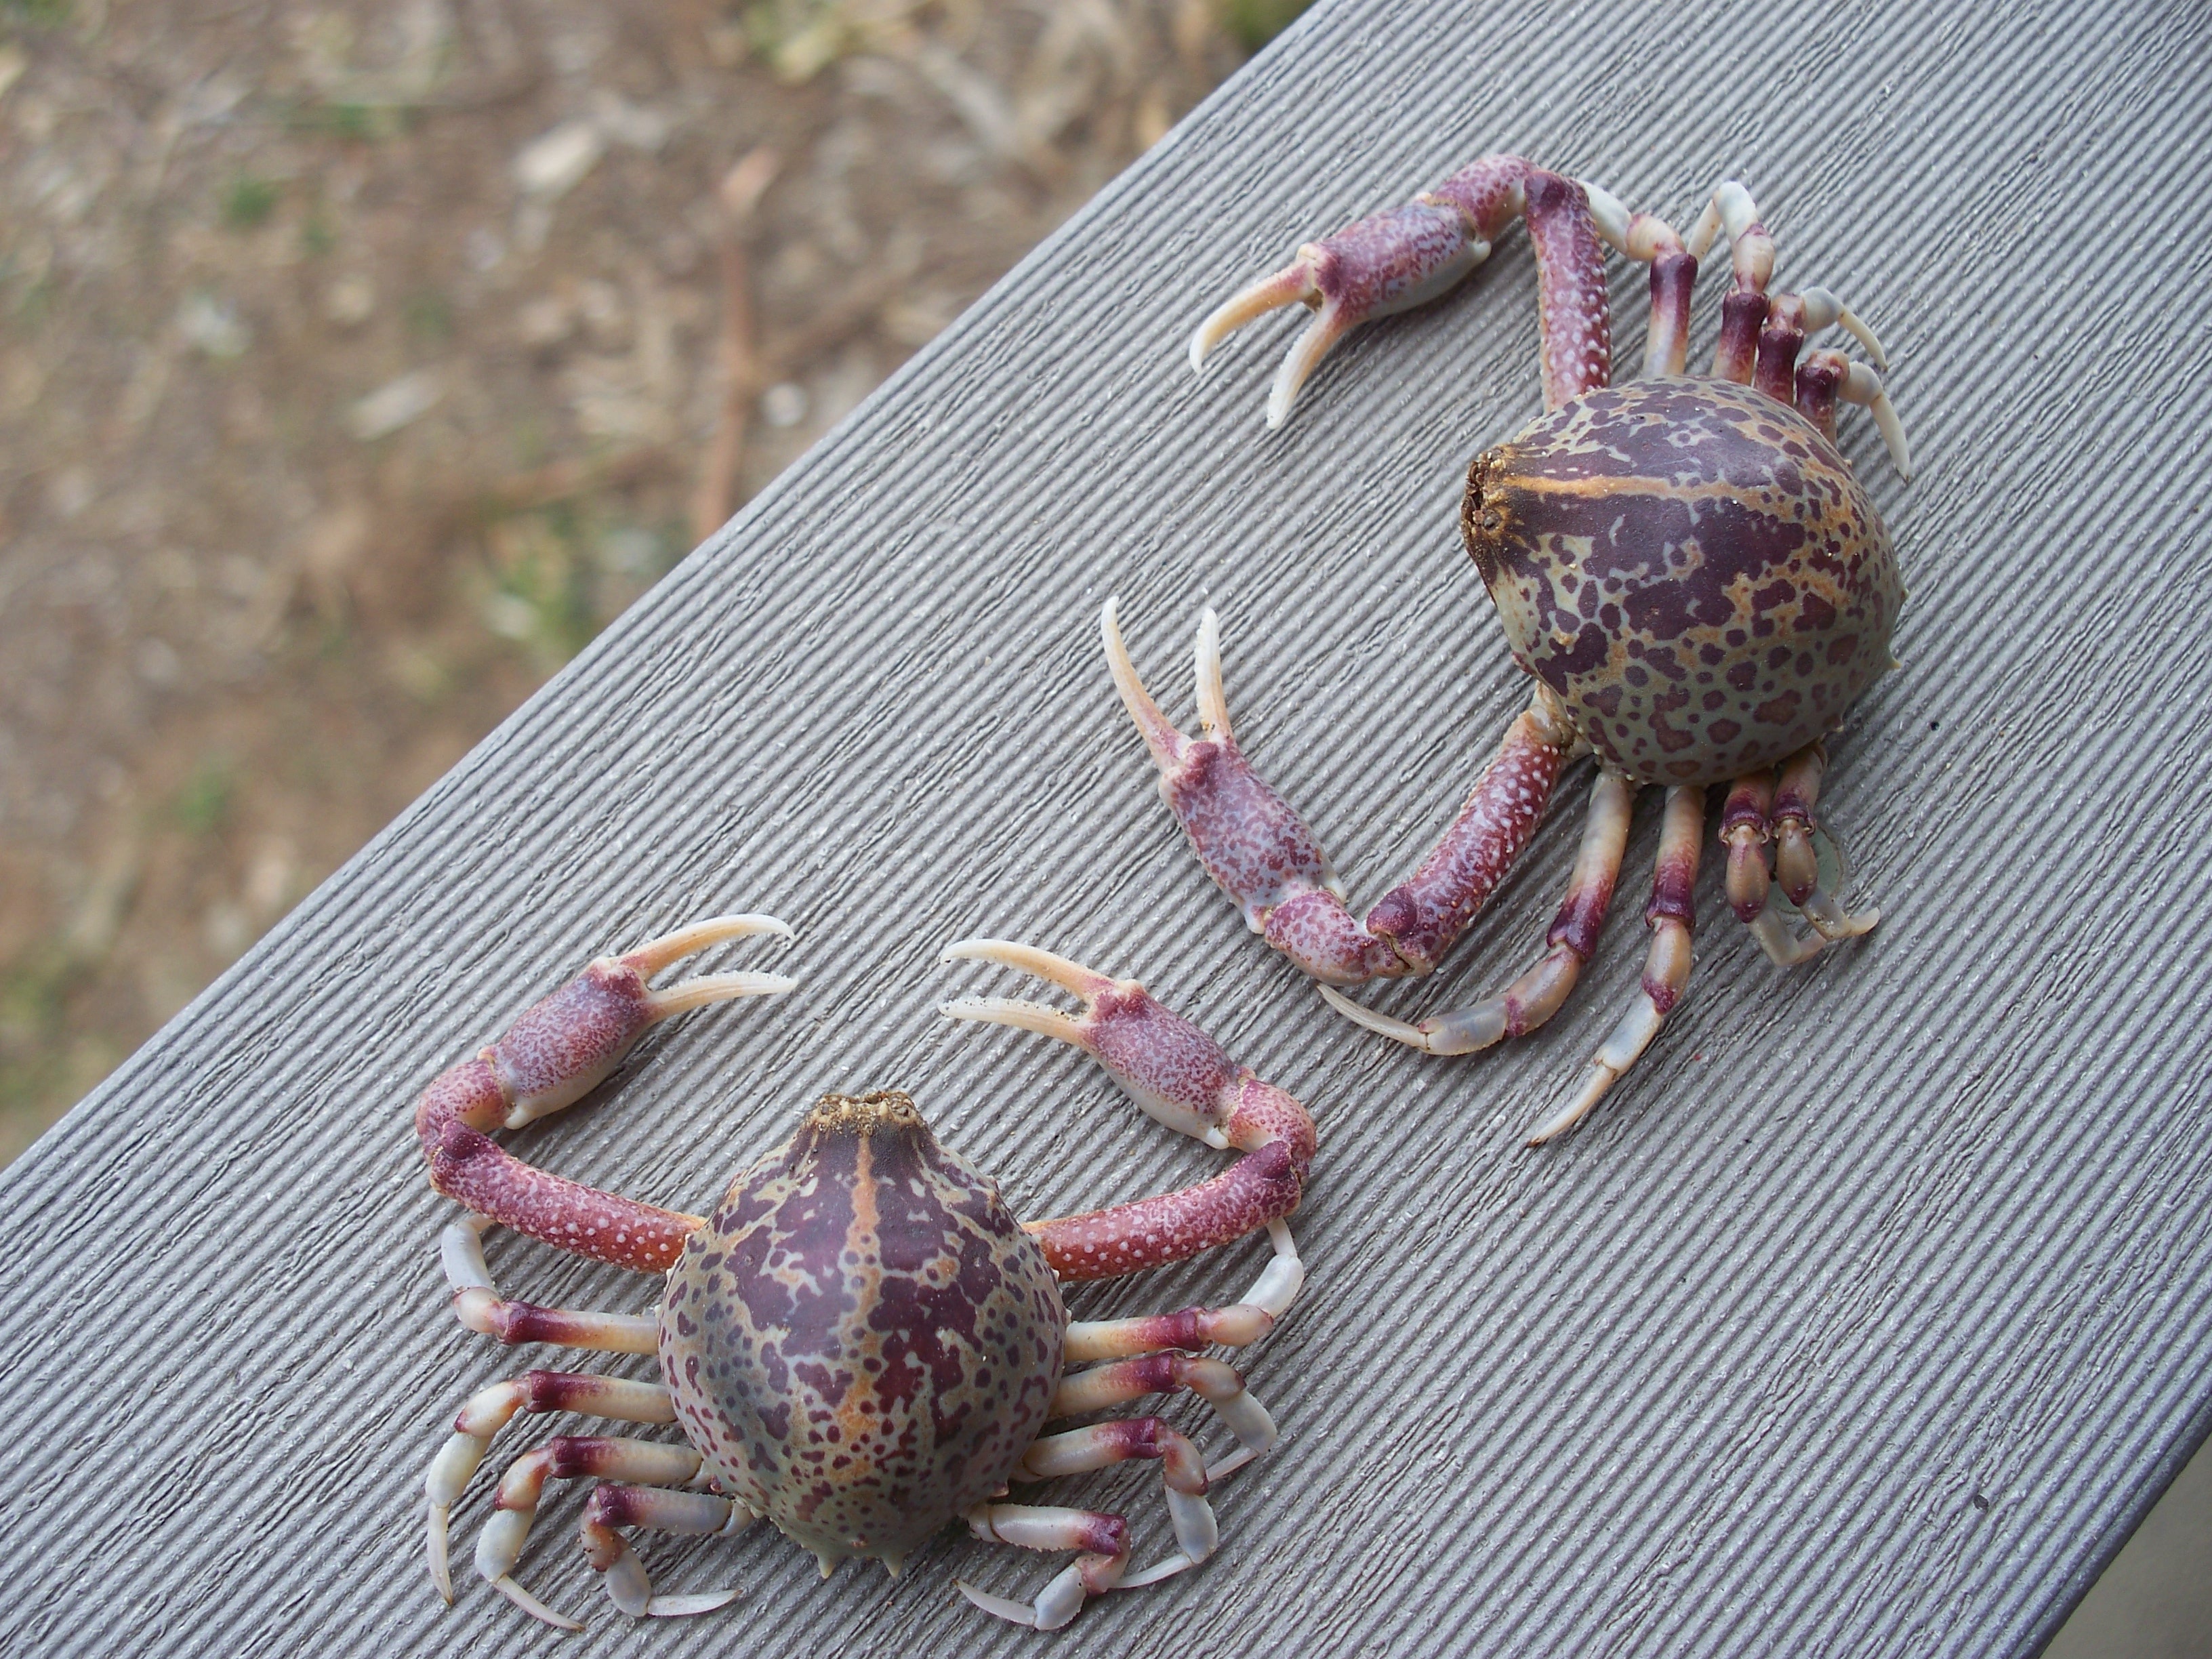
waiting, food, seafood, two, invertebrate, crabs